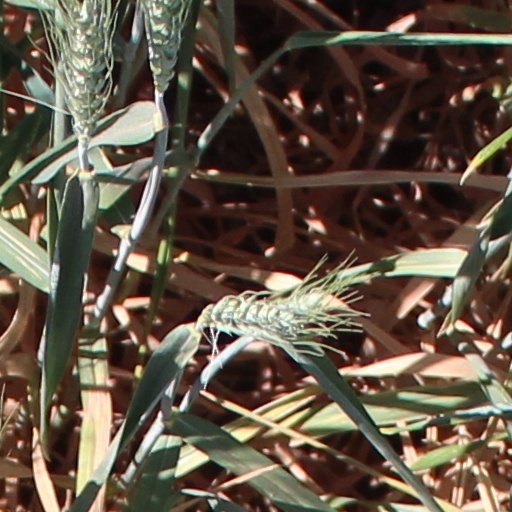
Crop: wheat